Where Do We Go from Here: Chaos or Community?

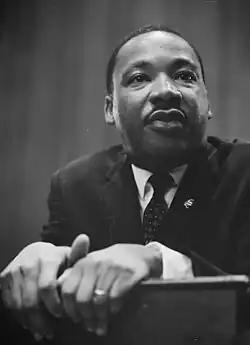
King gives a speech in 1964.

Hope is one of the central themes of the book. King reflects on the Civil Rights Movement and discusses the question of what African-Americans should do with their new freedoms found in laws such as the Voting Rights Act of 1965. He concludes that all Americans must unite in order to fight poverty and create equality of opportunity. King emphasizes that he is neither a Marxist nor a doctrinaire socialist; he instead advocates for a united social movement that would act within both the Republican and Democratic parties.